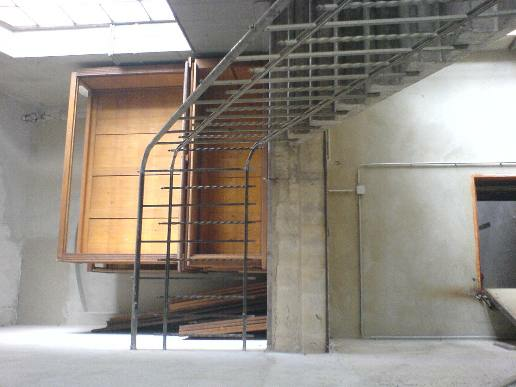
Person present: No